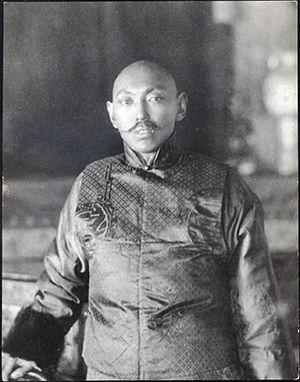
Thubten Gyatso, le 13e Dalai Lama photographié en Calcutta en 1910
La société tibétaine traditionnelle, telle qu'elle existait avant les réformes mises en place par le gouvernement communiste chinois dans les années 1950, est souvent comparée à la société féodale de l'Europe médiévale. Dans le Tibet central sous administration de Lhassa, le pouvoir était concentré entre les mains d'une aristocratie héréditaire qui dominait une société fortement inégalitaire, et la religion y jouait un rôle fondamental dans le maintien de l'ordre spirituel, mais également de l'ordre temporel, sous l'autorité du dalaï-lama. Même dans les régions périphériques que le pouvoir temporel de Lhassa n'atteignait que difficilement ou pas du tout, le dalaï-lama était largement considéré comme le plus haut représentant du pouvoir spirituel. De cette organisation traditionnelle ne demeure aujourd'hui au sein de la République populaire de Chine que l'autorité spirituelle des monastères et du dalaï-lama, autorité que le gouvernement chinois n'accepte pas et cherche par tous les moyens à faire disparaître.
La lignée des dalaï-lamas est la plus importante lignée de réincarnation postulée dans le bouddhisme tibétain et dans l'histoire du Tibet.
La guerre Qinghai-Tibet, est un conflit qui se développa en parallèle de la Guerre sino-tibétaine de 1930. Elle eut pour objectif le contrôle de la province du Qinghai, également appelée « Amdo », et opposa le Tibet indépendant de facto, dirigé par le 13ᵉ dalaï-lama, Thubten Gyatso, à la clique des Ma en la personne de Ma Bufang. Cette guerre marqua la défaite du Tibet, sa perte du contrôle d'une grande partie de l'Amdo à l'exception du Yushu et de la ville de Tanggulashan. D'autre part, la défaite du Tibet face à la Chine provoqua également la perte définitive du Kham oriental.
Dans l'ancien Tibet, la paysannerie était liée héréditairement aux domaines des seigneurs nobles et monastiques et du gouvernement tibétain, seuls propriétaires terriens, auxquels elle devait des redevances en argent ou en nature et des corvées. Cette situation est qualifiée de servage et, dans le cas particulier de domestiques attachés à la maisonnée, d'esclavage, par des témoins directs, occidentaux ou tibétains, et par des tibétologues.